Arturo Rosenblueth

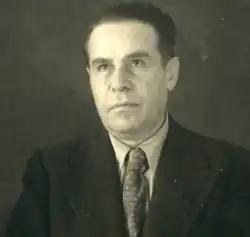
Arturo in the 1940s

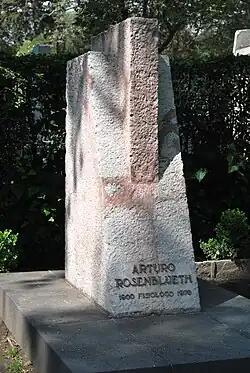
Tomb of Arturo Rosenblueth at the Panteon Civil de Dolores cemetery in Mexico City.

Arturo Rosenblueth Stearns (October 2, 1900 Chihuahua – September 20, 1970 Mexico City) was a Mexican researcher, physician and physiologist, who is known as one of the pioneers of cybernetics.